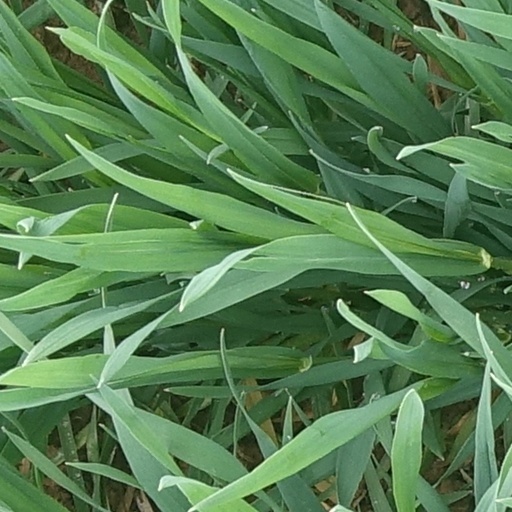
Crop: wheat